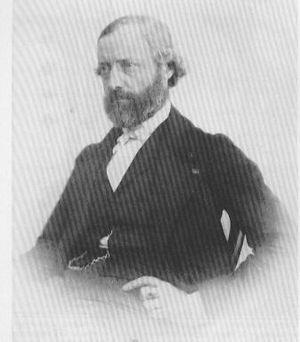
Viollet_le_duc_force de l'âge
Le château de Pupetières est un château du XIXᵉ siècle qui se dresse sur la commune de Chabons, dans le département de l'Isère et la région Auvergne-Rhône-Alpes, en France.